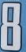
Number: 8